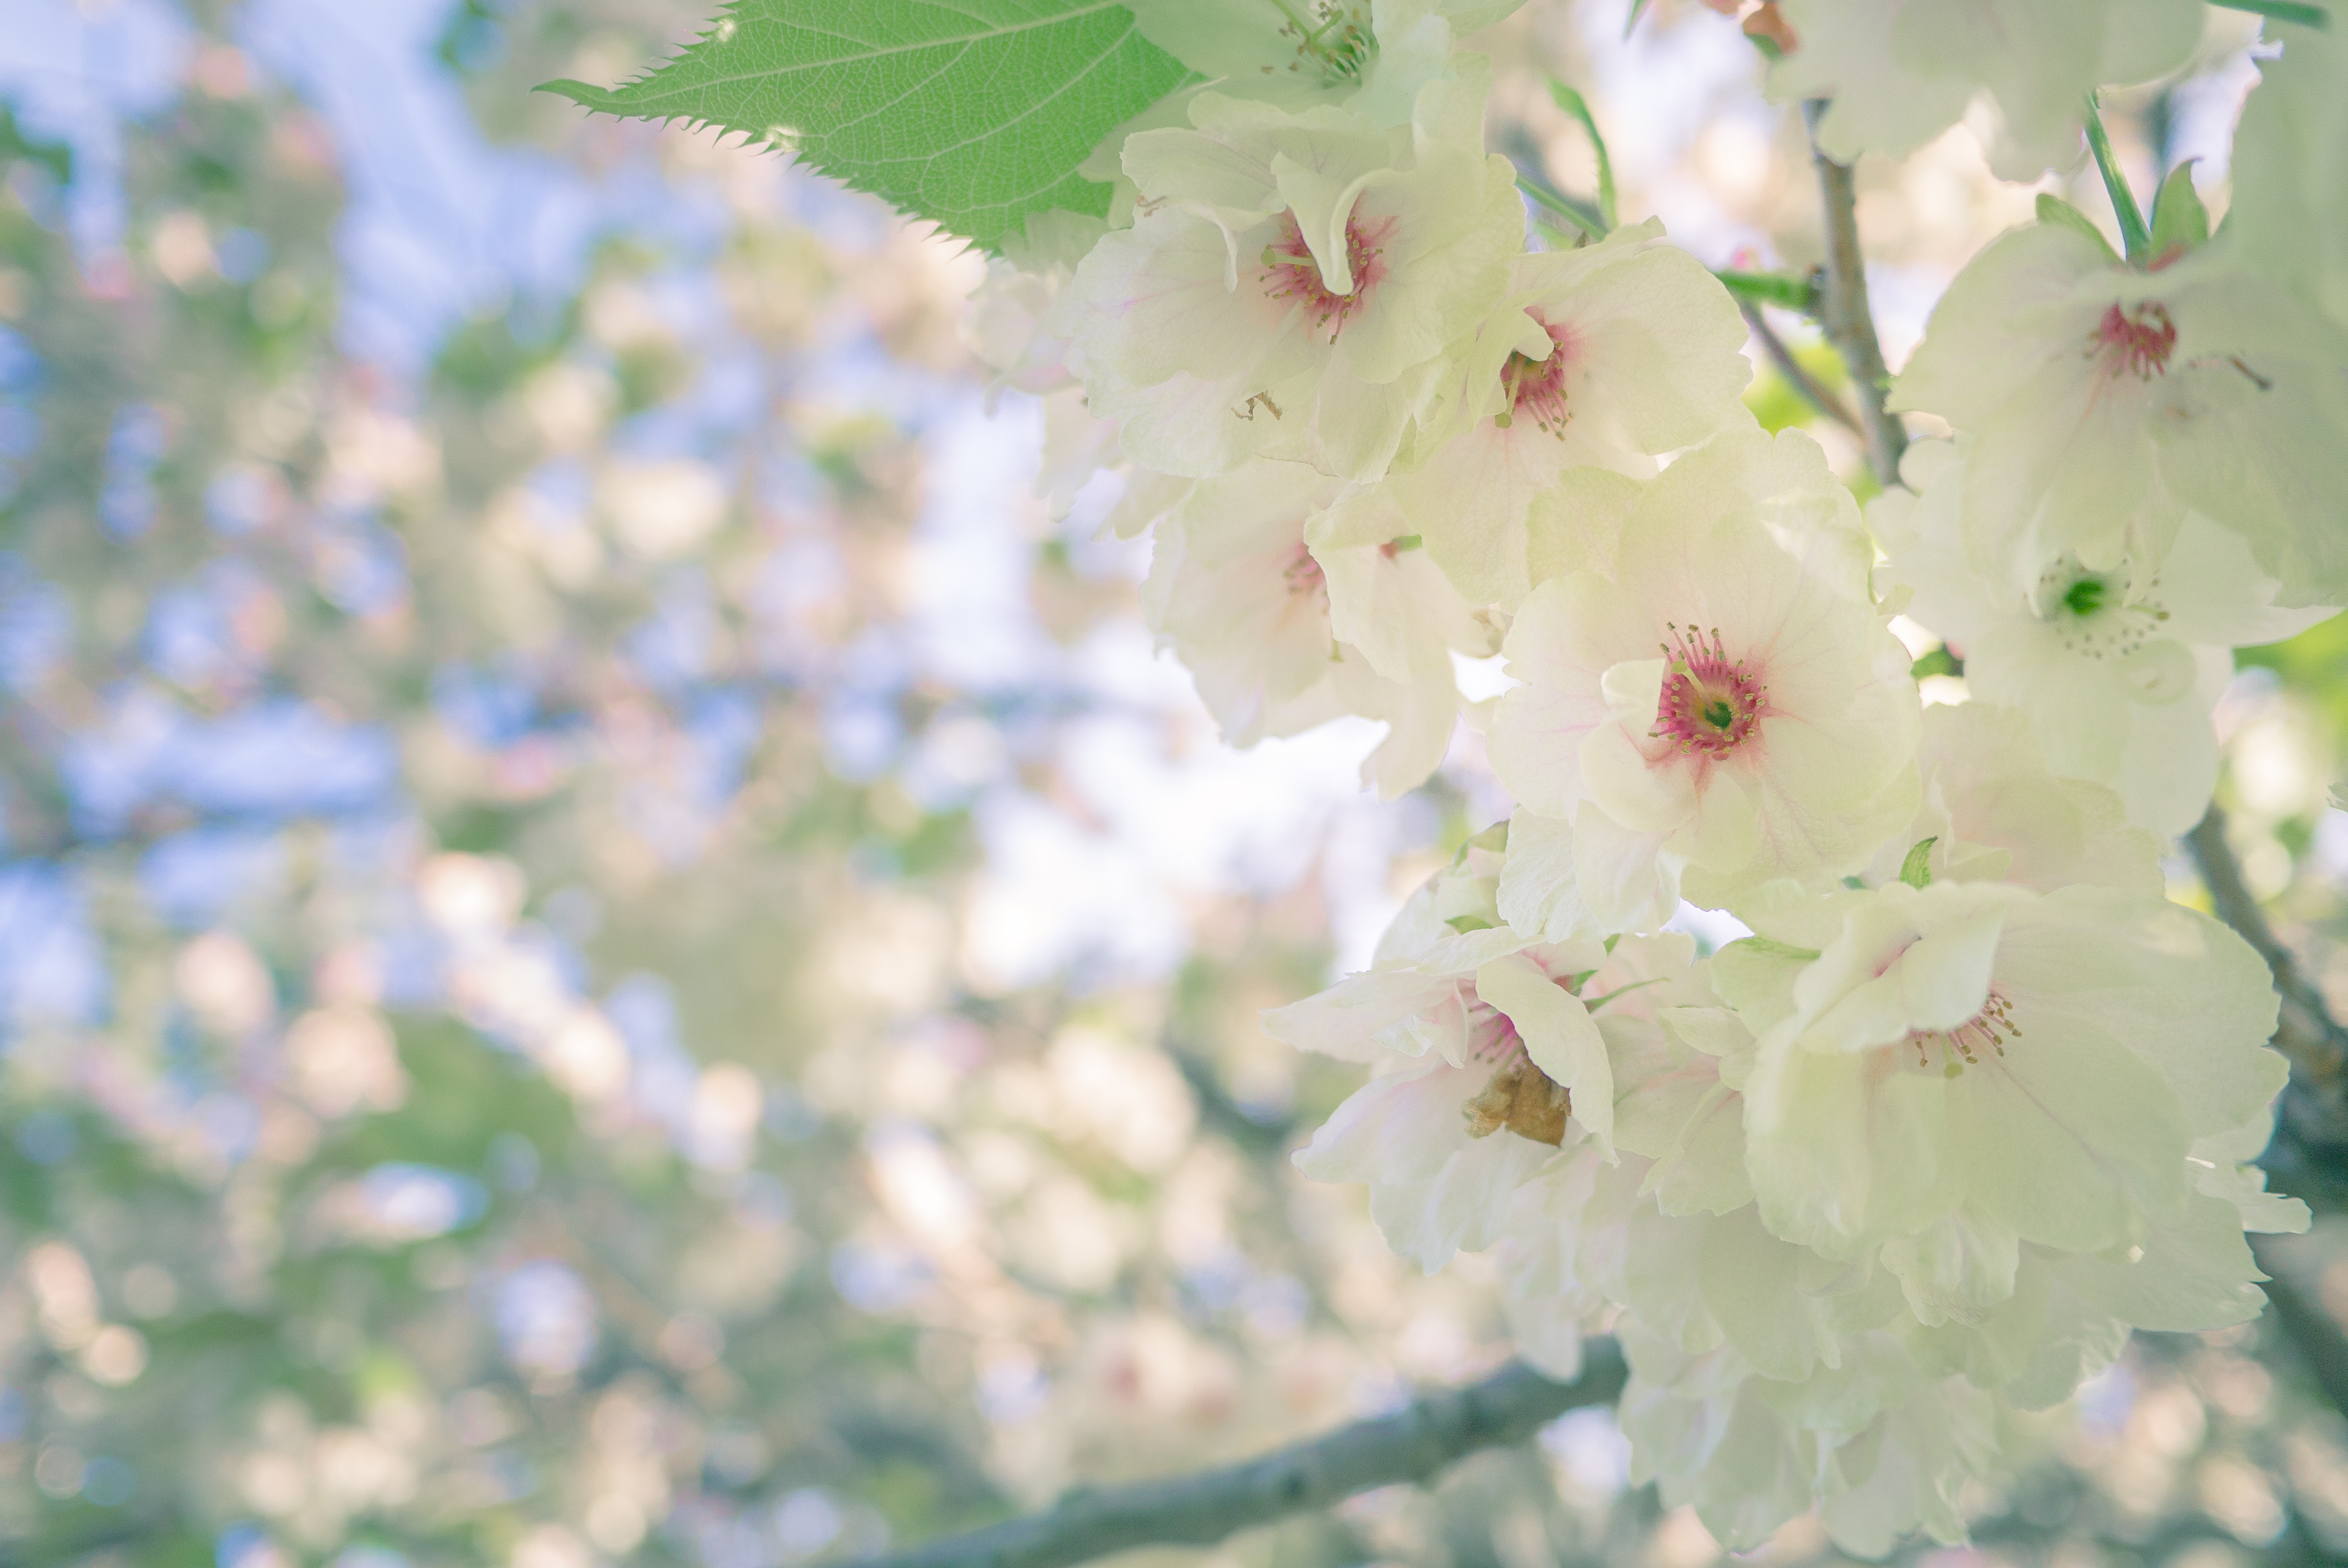
tree, branch, blossom, plant, sunlight, leaf, flower, petal, spring, green, produce, botany, flora, cherry blossom, close up, shrub, macro photography, flowering plant, plant stem